Tilakam Gopal

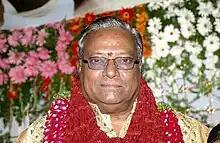

T. Gopal (Gopal Tilakam) (born 20 August 1941 - 18 December 2012) was a former volleyball player from India. He captained the India national team at the 1966 Asian Games.